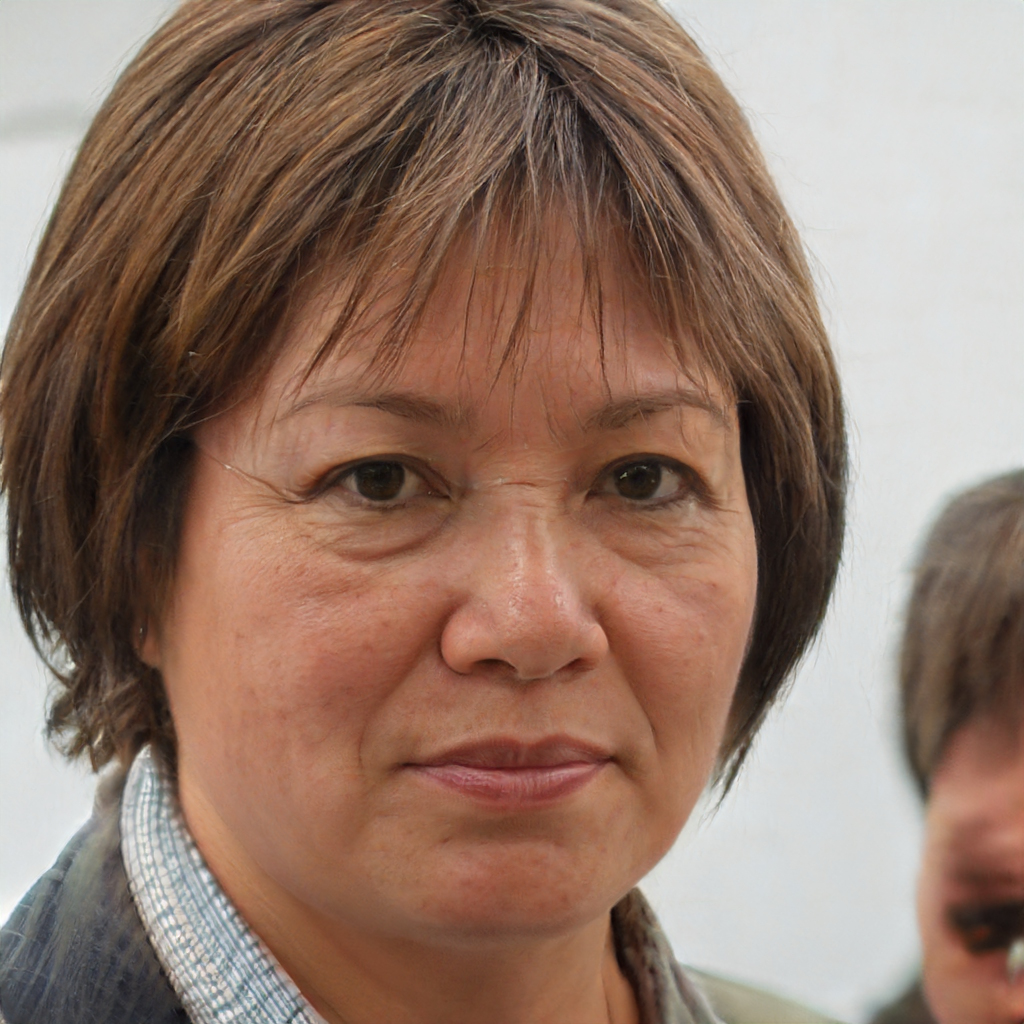
Label: Colored